Long Distance (Brandy song)

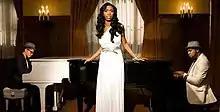
Bruno Mars (left) and Philip Lawrence appear as pianists in the "Long Distance" video which was shot at the Park Plaza Hotel.

"Long Distance" was written by two-thirds of The Smeezingtons production team, singer Bruno Mars and writer Phillip Lawrence. Penned along with producer Jeff Bhasker, the song was one of the first records Lawrence and Mars team collaborated on. Production on the track was handled by Mars and longtime Brandy contributor Rodney "Darkchild" Jerkins, who expanded the original demo track which was sung by Mars. Eventually scouted by Norwood's A&R manager on Epic Records, Brandon Creed, the track was presented to Norwood, who "fell in love with it" upon hearing and later approved of it. "Long Distance" was recorded at The Boom Boom Room in Burbank, California, with Mars, Lawrence and James Fauntleroy serving as vocal producers.